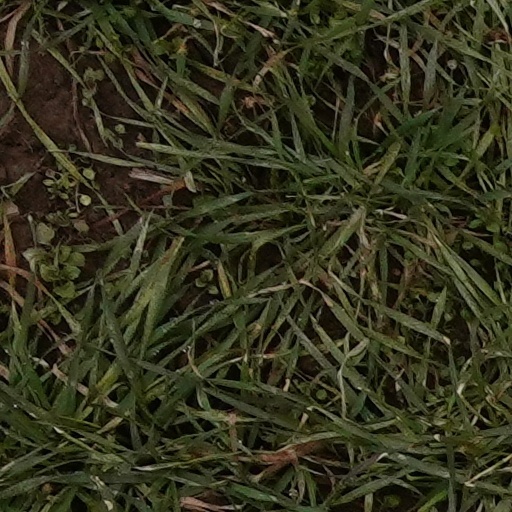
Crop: wheat